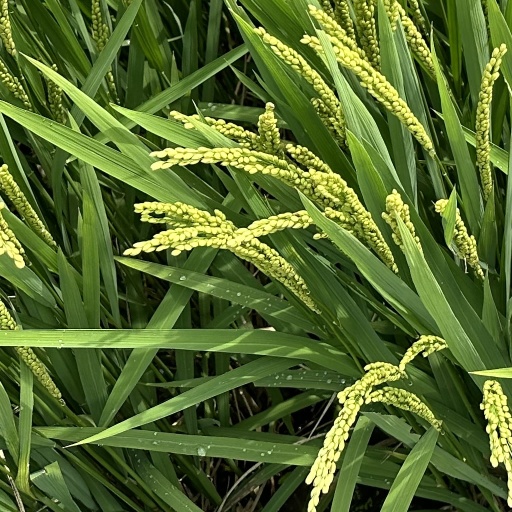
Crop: rice